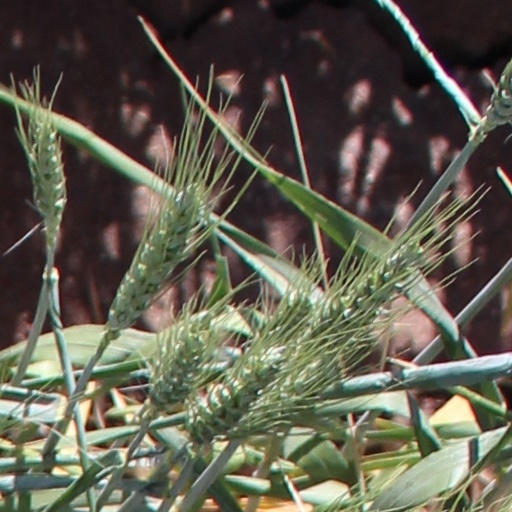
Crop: wheat